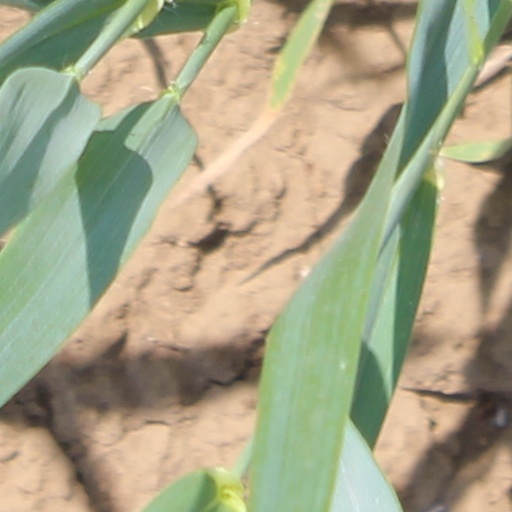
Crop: wheat